Marie Louise Scudder Myrick

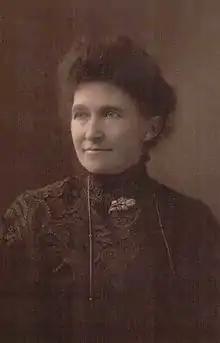
Mrs. Myrick around the time of her retirement as editor of the "Americus Times-Recorder"

The Scudder Family home on Belmont Avenue in Shelbyville, TN as it appeared in the early 1960s. The home originally had a full second floor which was destroyed by fire in the late 1800s.